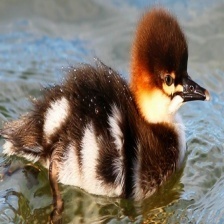
Species: HOODED MERGANSER
Scientific name: LOPHODYTES CUCULLATUS